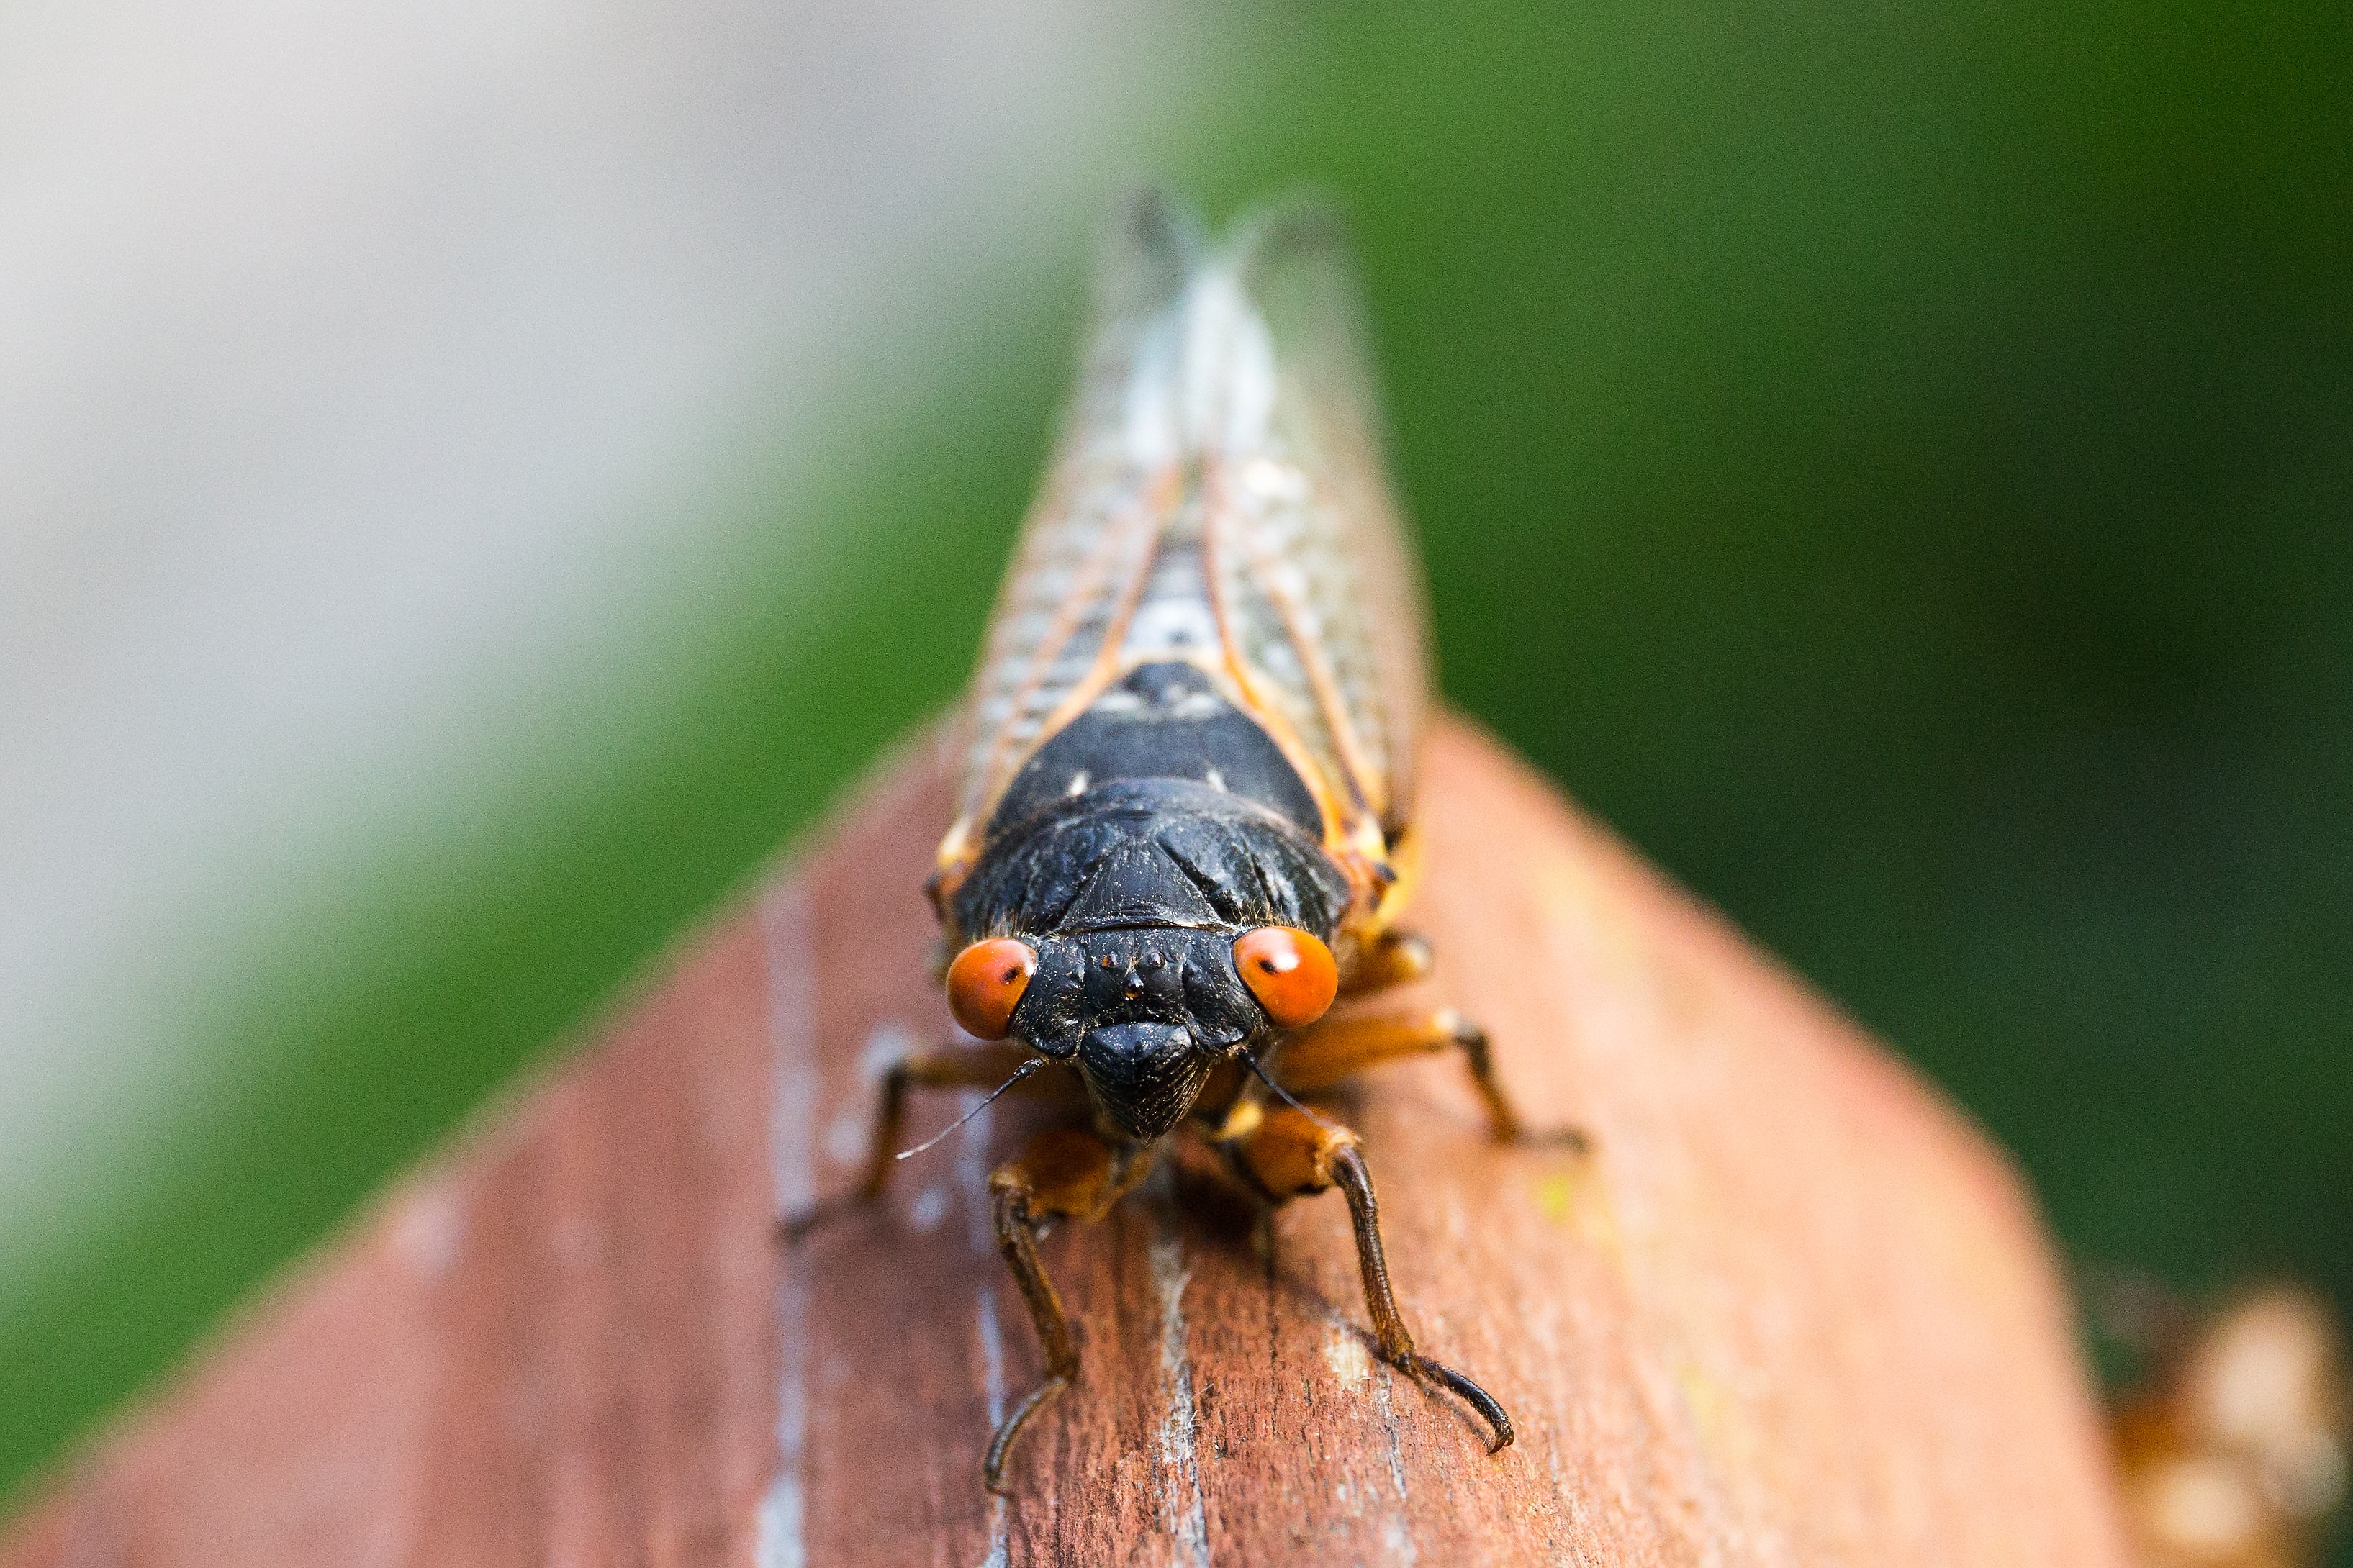
insect, house fly, invertebrate, pest, cicada, macro photography, net winged insects, tachinidae, close up, fly, stable fly, blowflies, bug, arthropod, membrane winged insect, eye, horse flies, chrysops, photography, organism, adaptation, Black fly, parasite